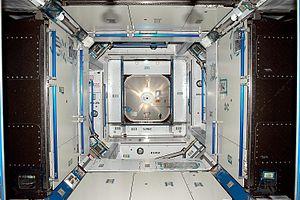
Le module Harmony est un des modules pressurisés de la Station spatiale internationale construit en Italie qui assure la liaison entre le laboratoire européen Columbus, le module laboratoire américain Destiny et le module laboratoire japonais Kibō.